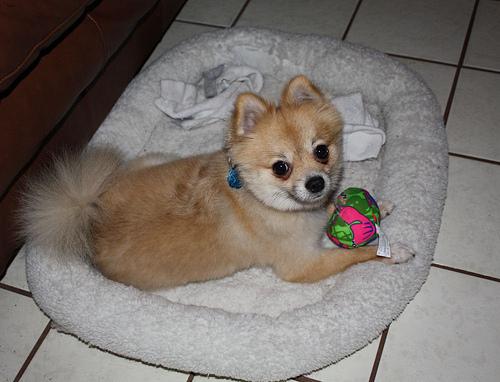
Breed: pomeranian